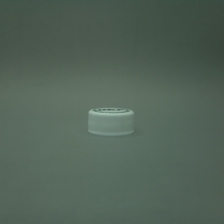
Color: white/transparent
Cap type: standard cap